Notre Dame de Tyre

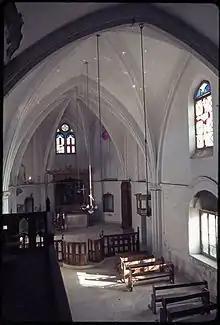
Notre Dame de Tyre, Nicosia, interior looking east, as the monument stood in 1974.

Notre Dame de Tyre or Our Lady of Tyre, or simply as Armenian church is a monastic church in Nicosia, Cyprus. It is located in the Arab Ahmet quarter, in Salahi Şevket Street, formerly known as Victoria Street.